Australia at the 2018 Winter Paralympics

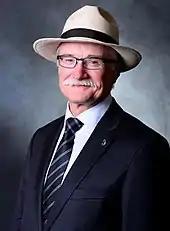
Nick Dean, Australian Paralympic administrator

In March 2017, Nick Dean was appointed Chef de Mission. He previously served as Chef de Mission at the Lillehammer 1994, Nagano 1998 and Salt Lake City 2002 Games and was Deputy Chef de Mission for a further three Winter and two Summer Paralympic Games between 1992 and 2012.